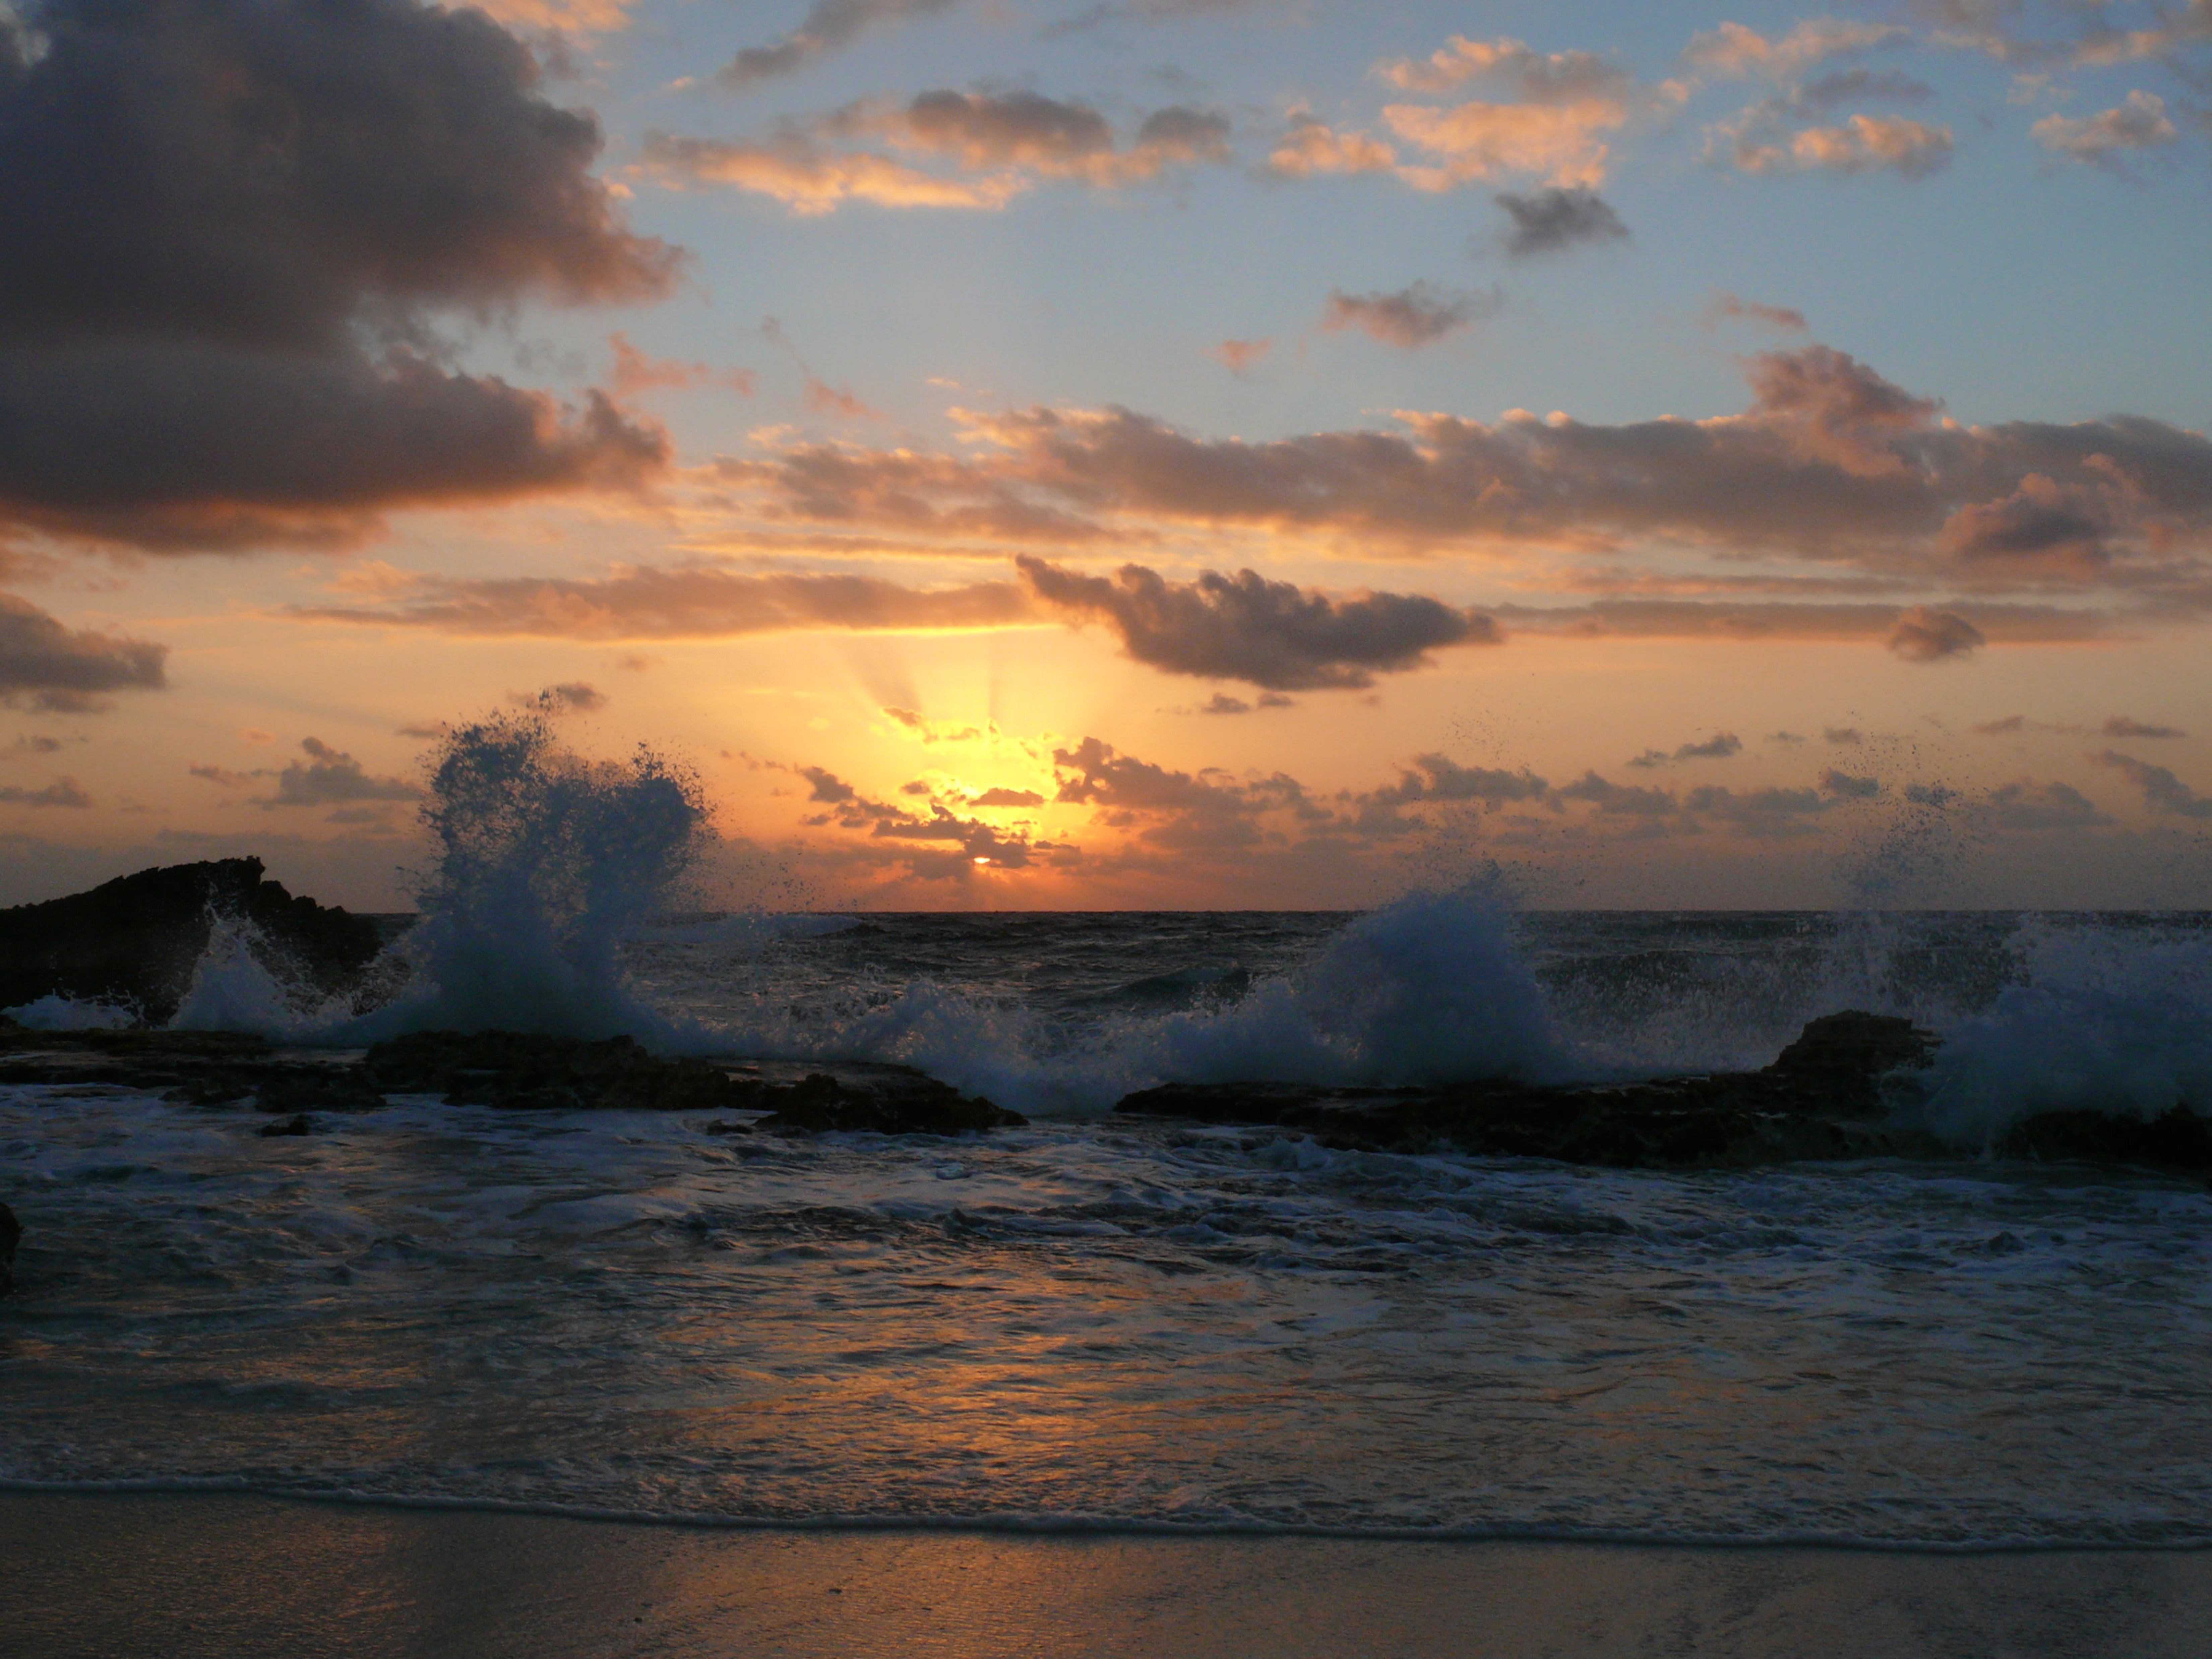
beach, sea, coast, nature, ocean, horizon, cloud, sky, sun, sunrise, sunset, morning, shore, wave, dawn, dusk, tranquility, evening, surf, tranquil, peace, bay, romantic, body of water, waves, clouds, mexico, beauty, beautiful, pretty, calmness, afterglow, cozumel, wind wave